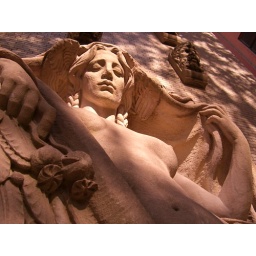
This slumbering female figure once stood beside a huge clock above an entrance to the orginal Penn Station.